Monastery of Our Lady of Prouille

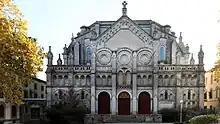
The Monastery of Prouille, France

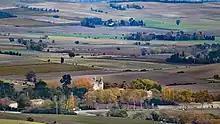
Panoramic view of the Monastery of Our Lady of Prouille

The Monastery of Our Lady of Prouille or Prouilhe (from Occitan: Prolha), is the "cradle of the Dominicans", where the first Dominican house, a monastery of nuns, was founded in late 1206 or early 1207. It is located in a hamlet in Languedoc, France, lying between Fanjeaux and Bram (now in the département of Aude), at the point where the road from Castelnaudary to Limoux crosses the road from Bram to Mirepoix.